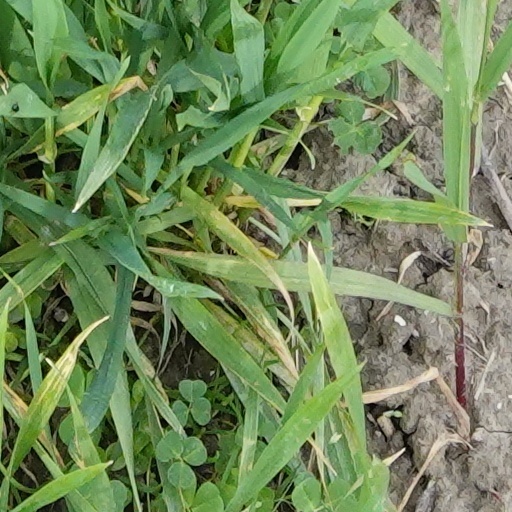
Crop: wheat